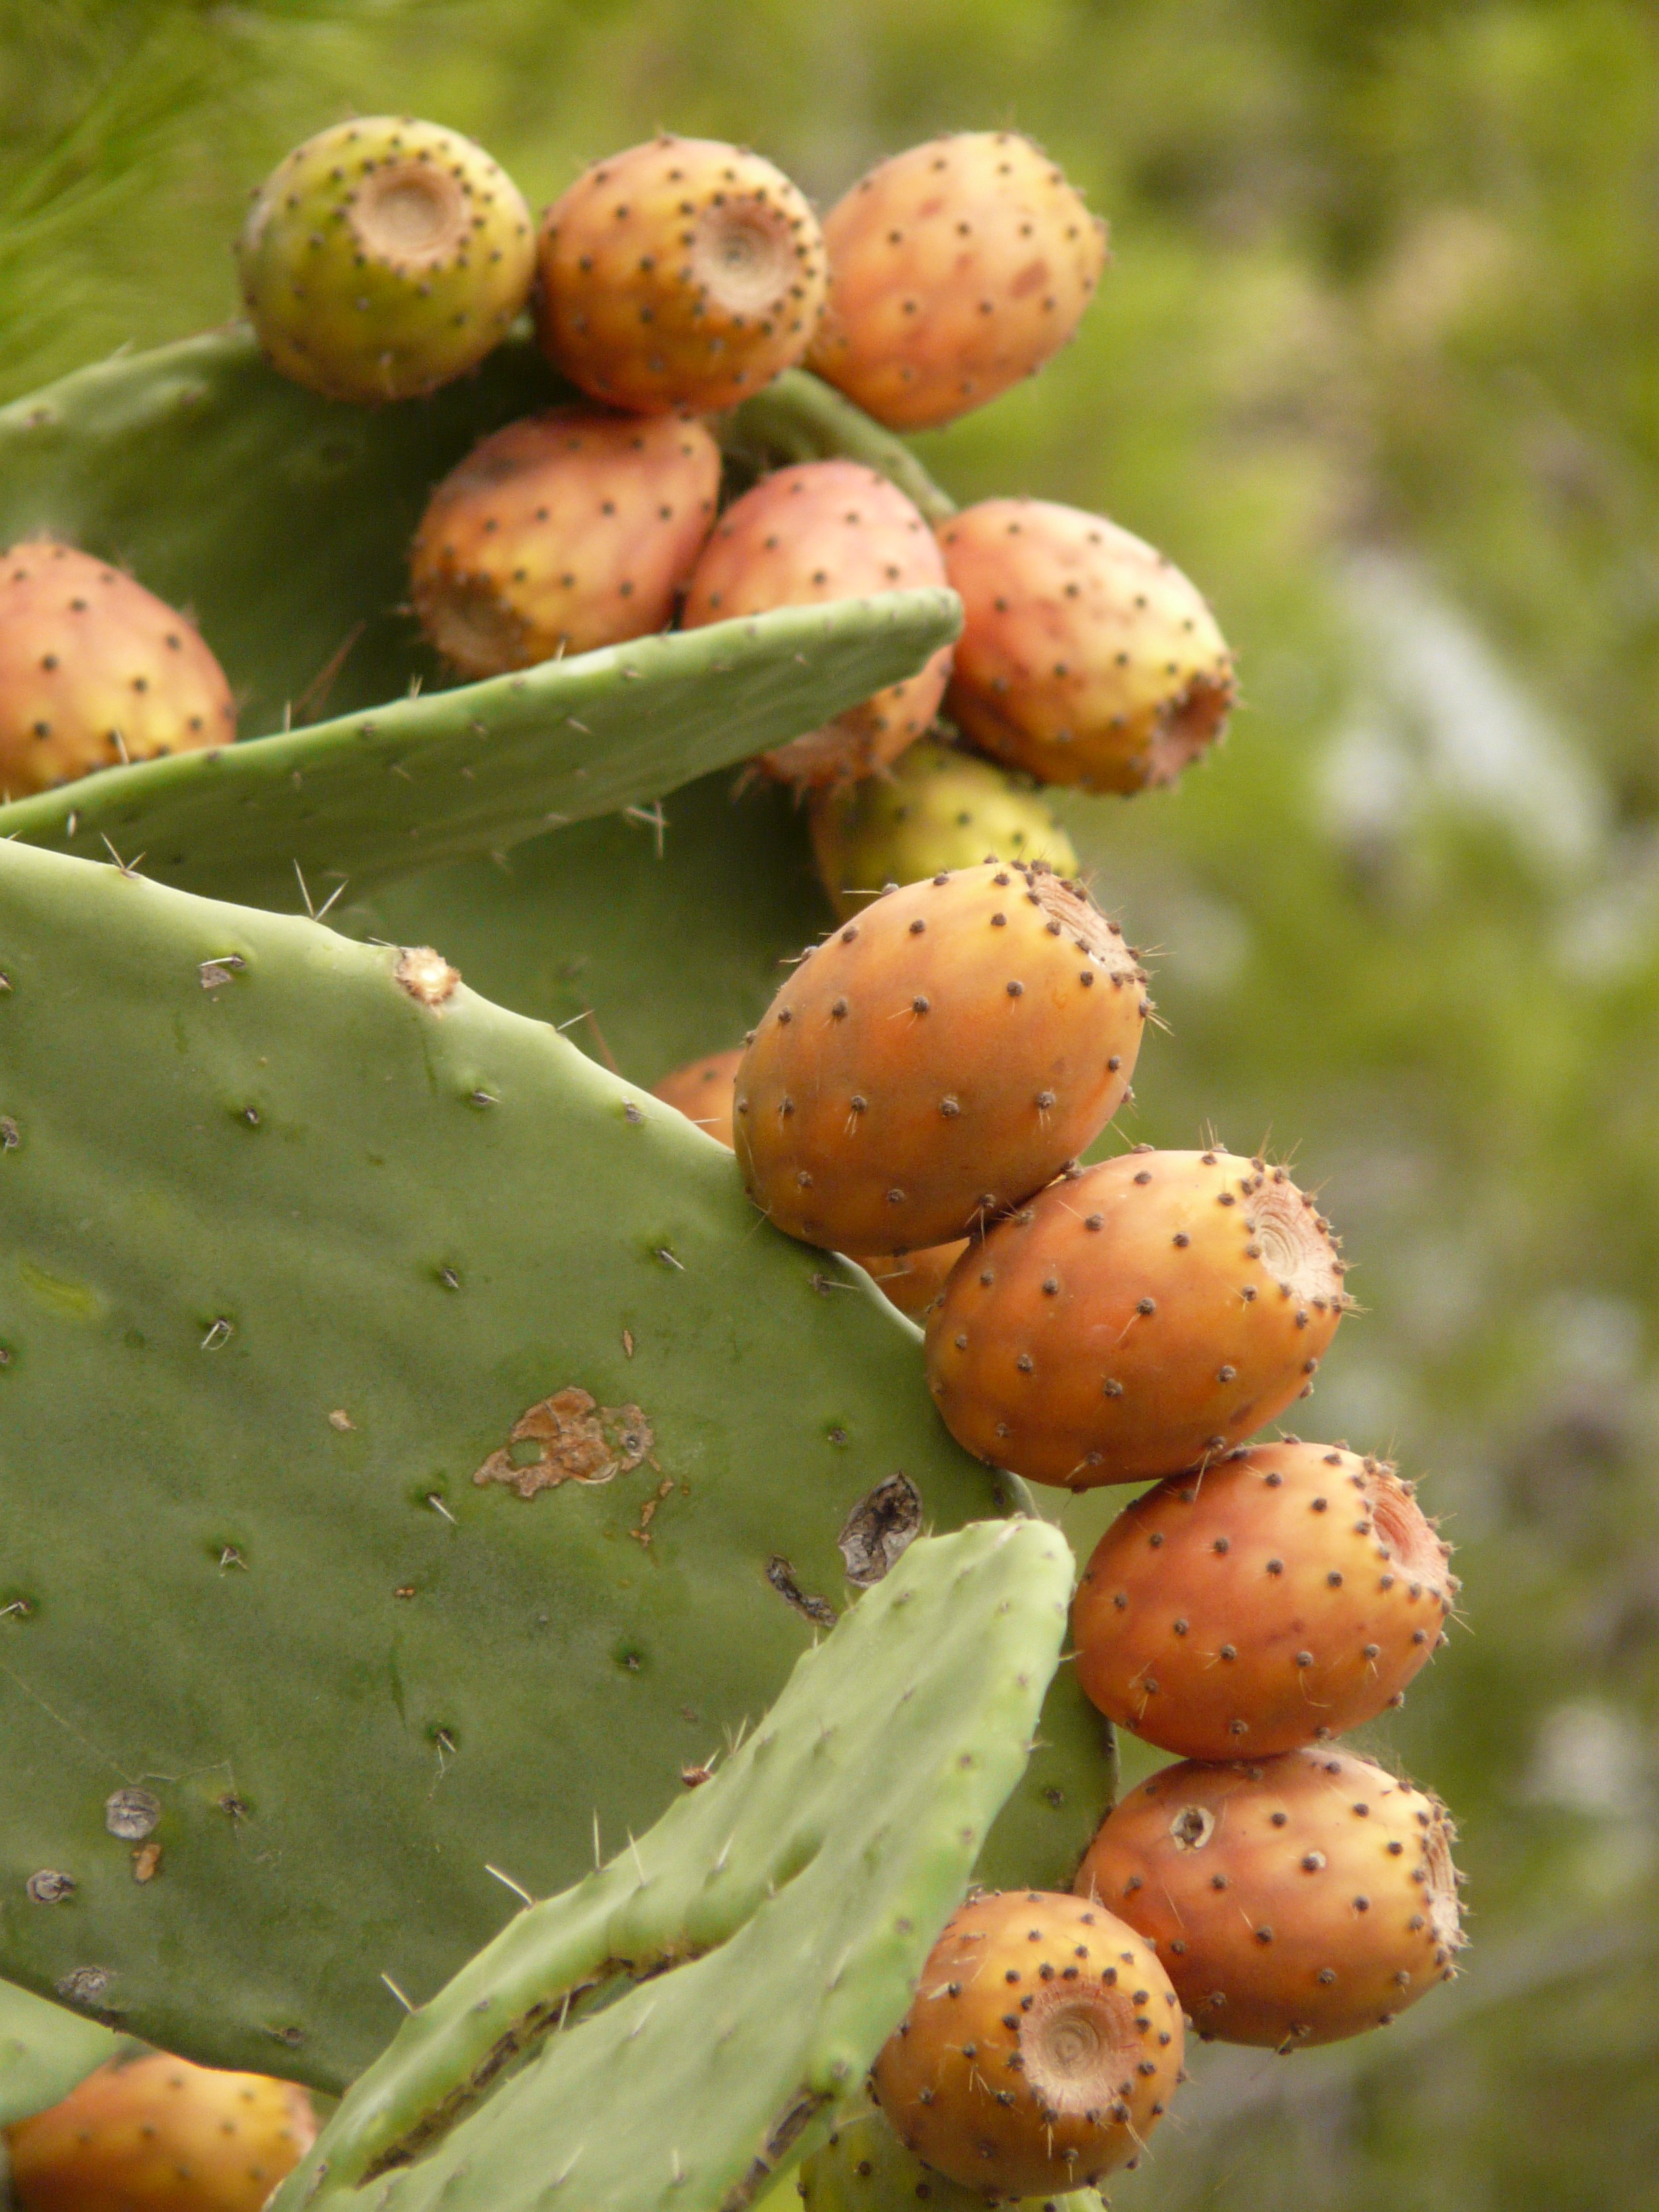
cactus, plant, fruit, leaf, flower, food, red, produce, botany, flora, cactaceae, fruits, figs, edible, flowering plant, opuntia, prickly pear, cactus greenhouse, land plant, nopal, barbary fig